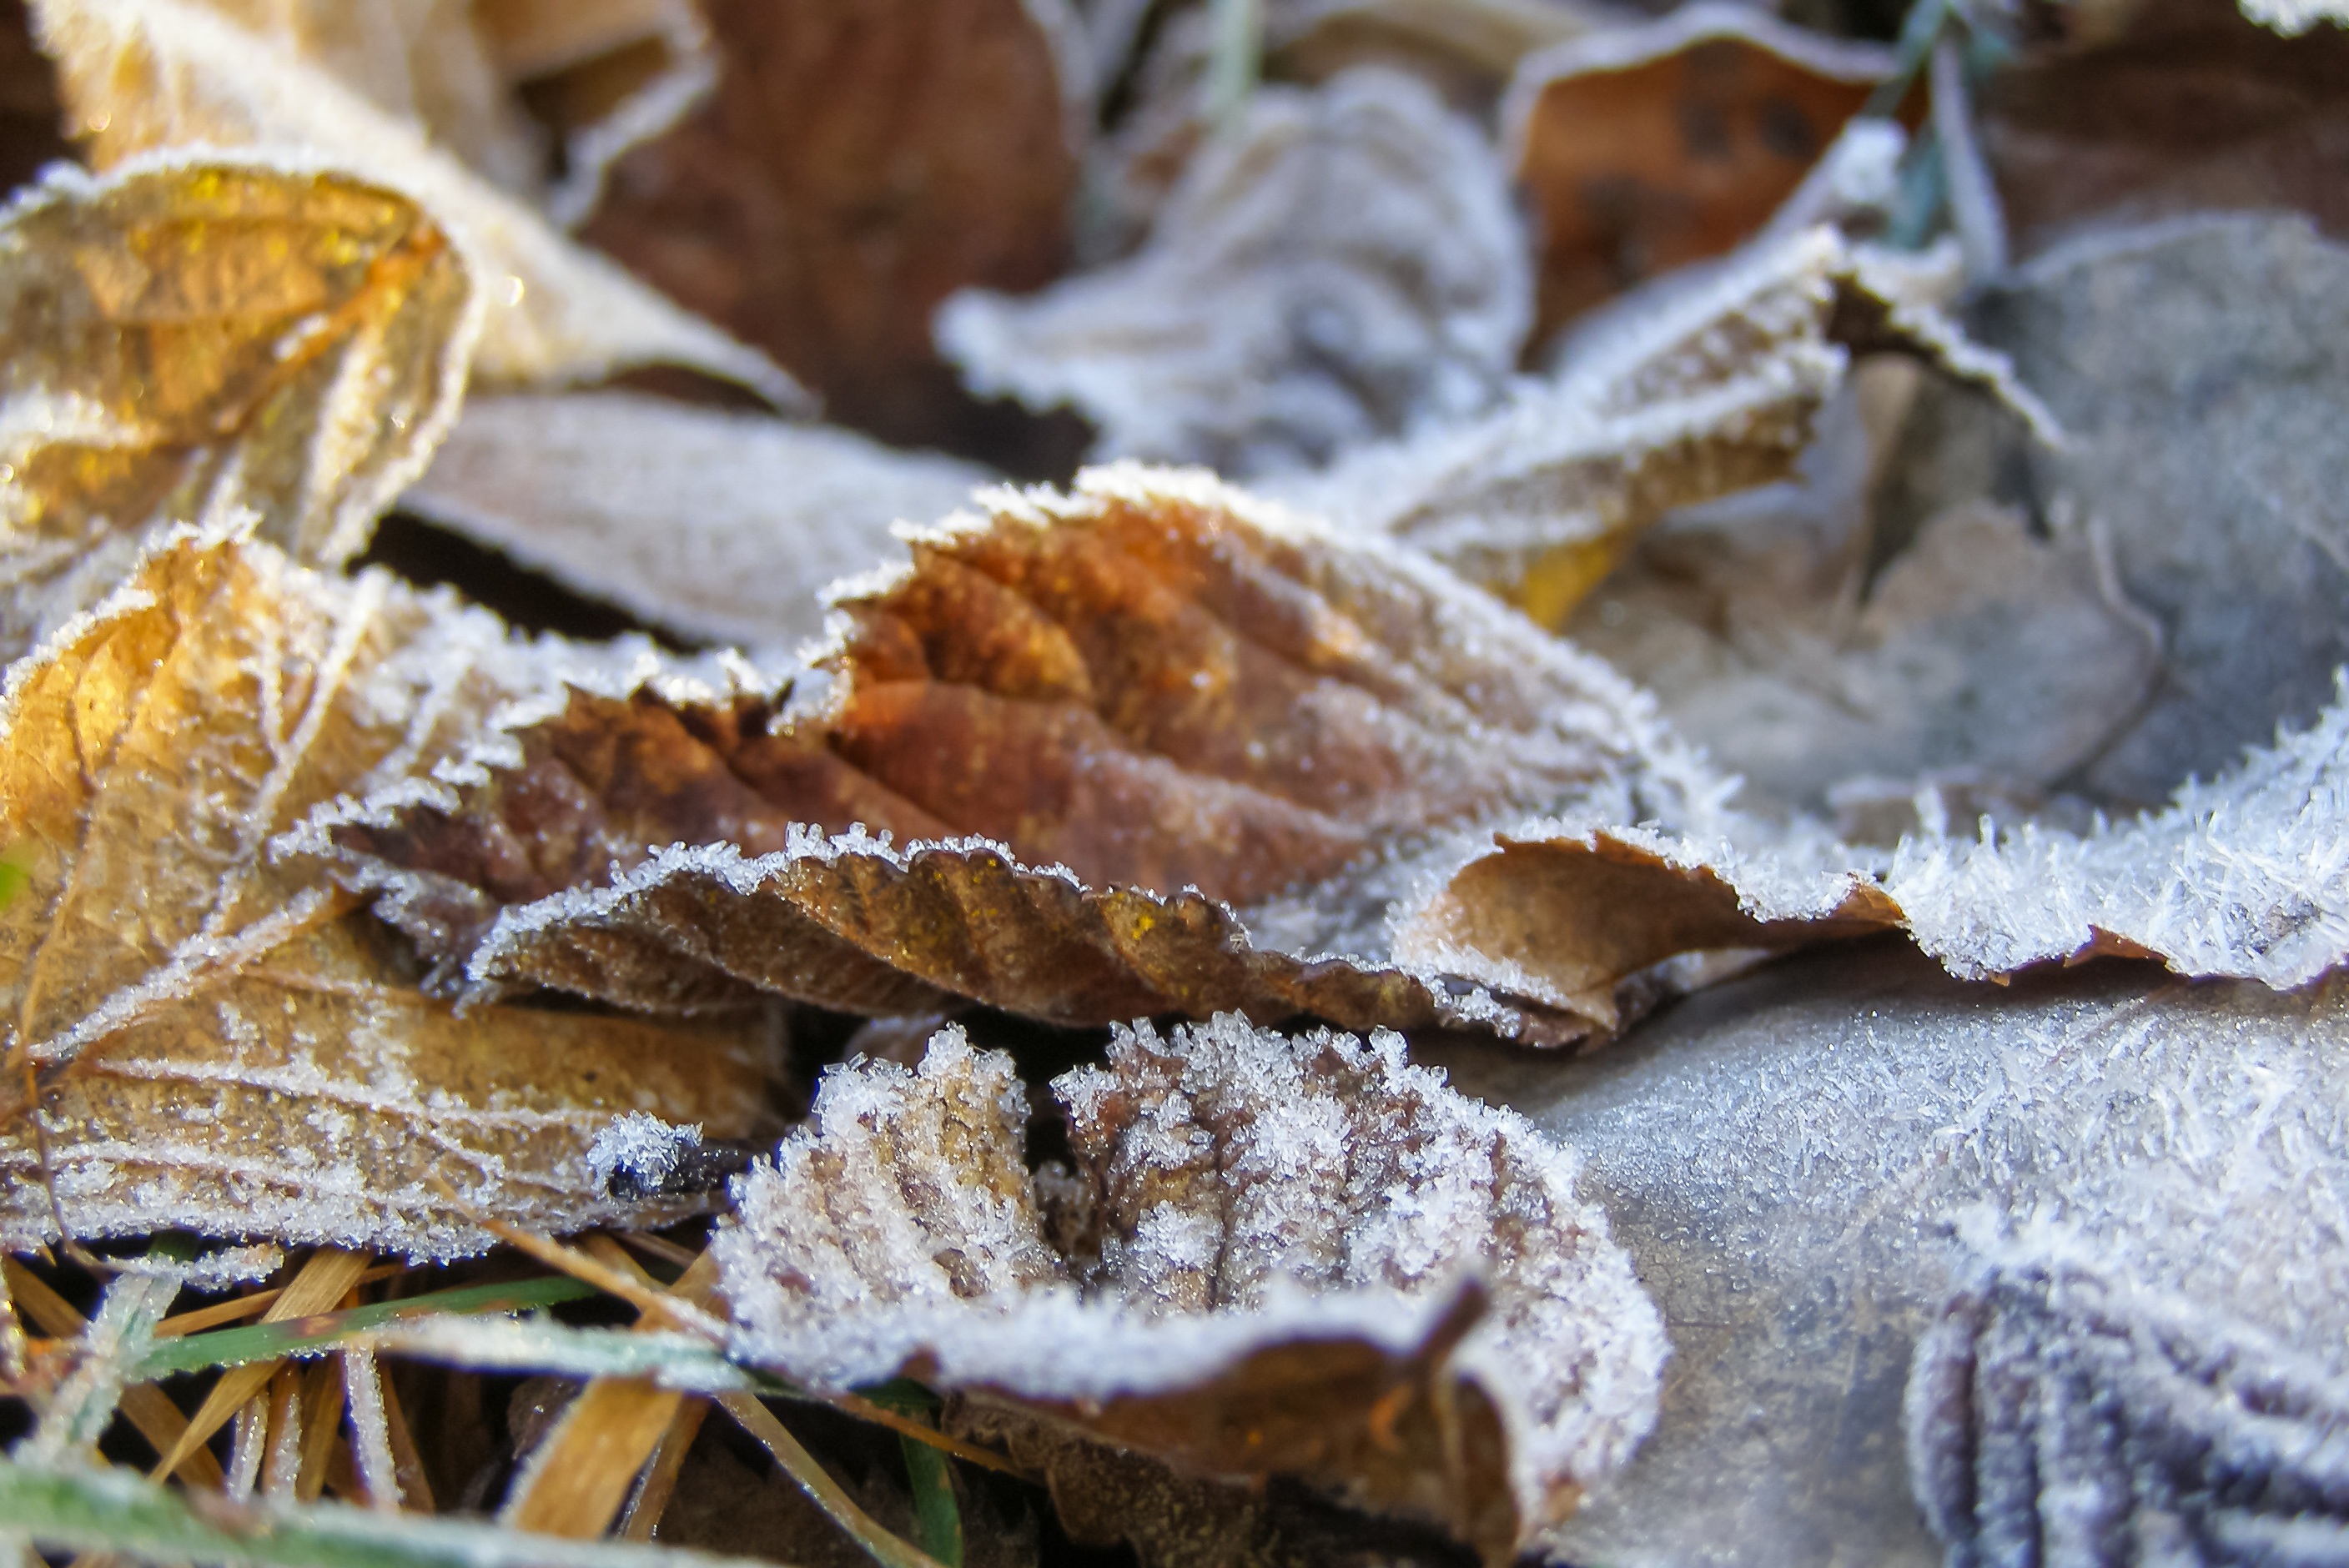
nature, winter, plant, leaf, flower, frost, foliage, dish, food, produce, macro, autumn, dead, season, close up, bronze, dry leaves, macro photography, flavor, hard rime, ground frost